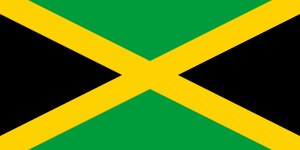
Jamaicas flag
Jamaicas flag, proportion: 1:2
Jamaicas flag er grønt, sort og gult. Det består af et gult andreaskors, som er hovedstaden Kingstons byvåben, med to grønne og to sorte trekantsformede felter. Det grønne symboliserer fremtidshåb og landbrugsrigdom. Det sorte står for kraft og kreativitet blandt Jamaicas folk og det gule repræsenterer sollyset og nationens velstand. Flaget blev taget i brug på landets uafhængighedsdag; 6. august 1962.